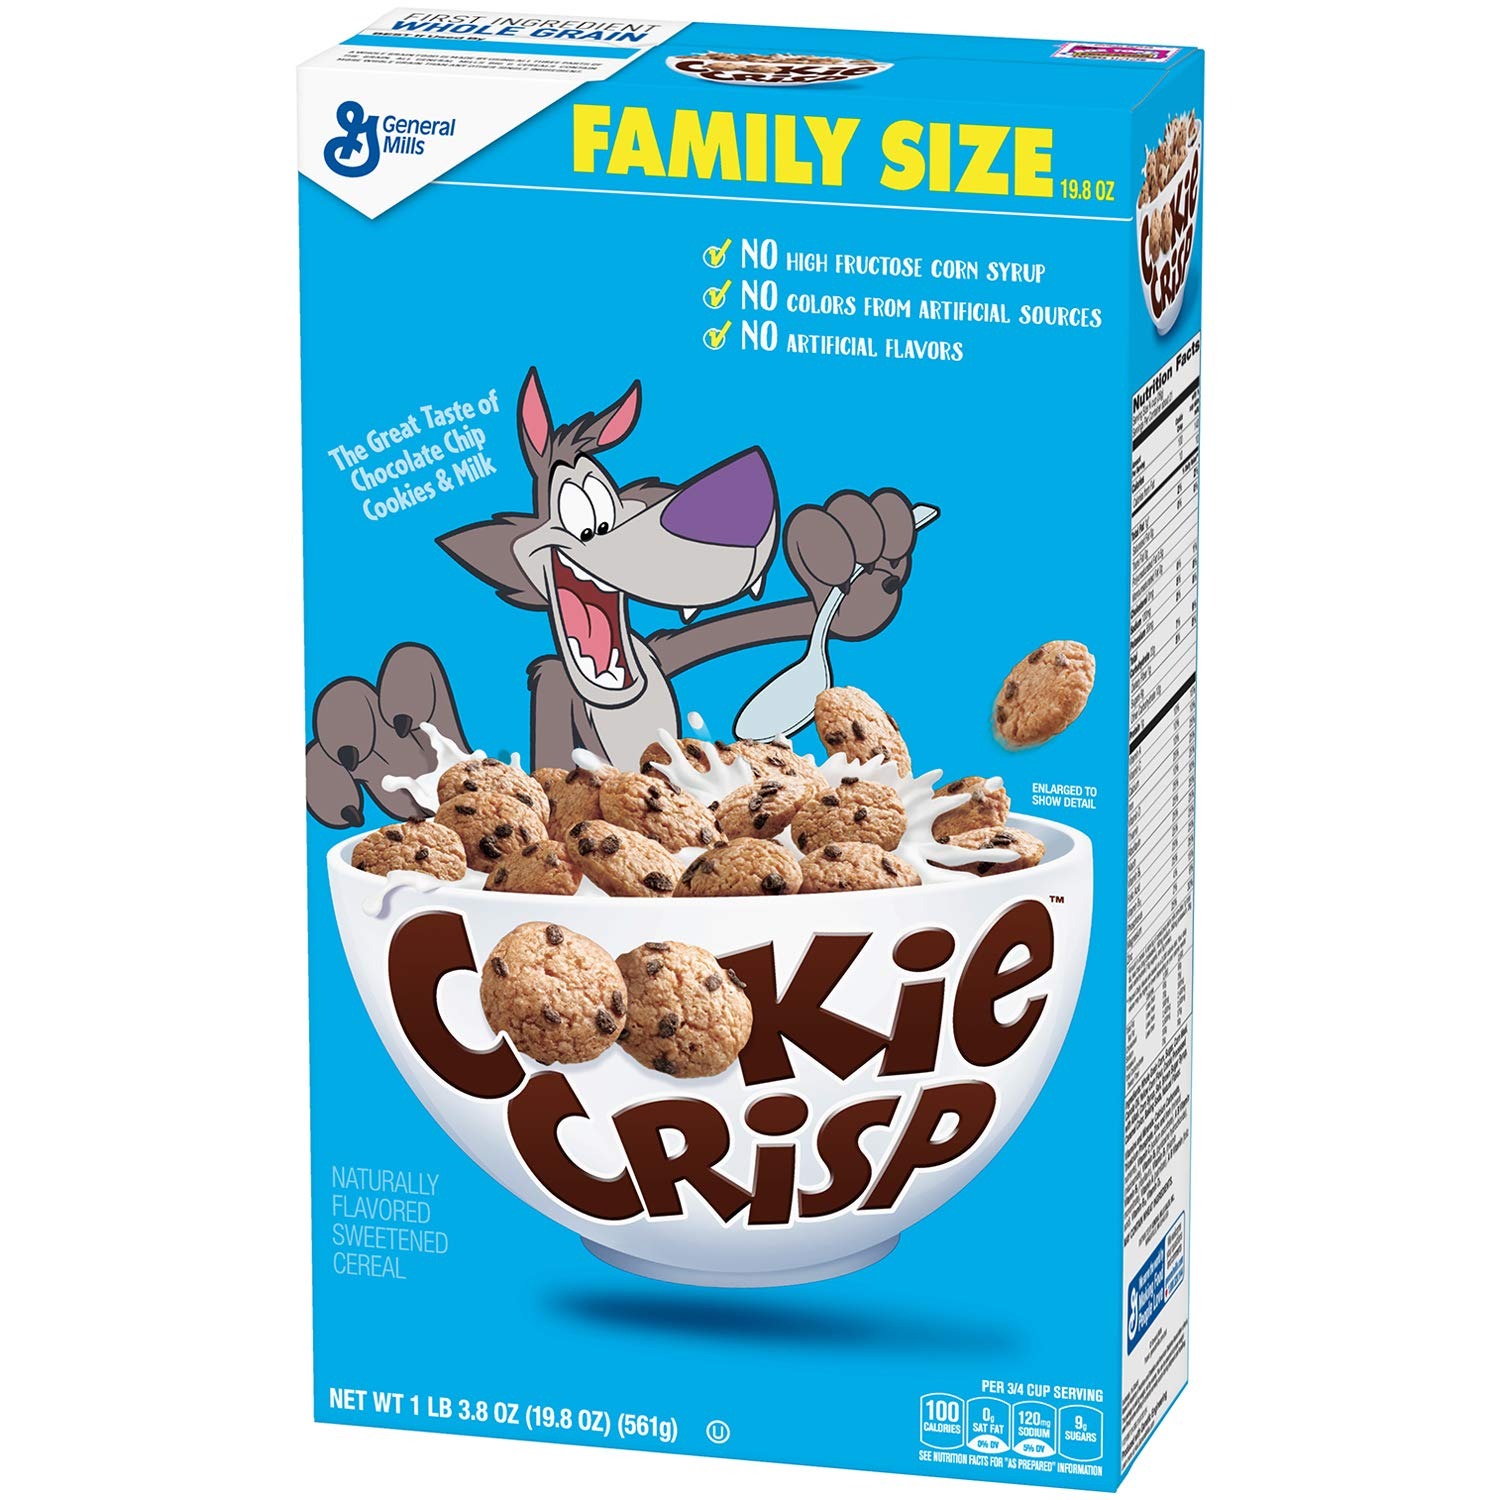
Item Name: Cookie Crisp Cereal, Chocolate Chip Cookie Flavored, 19.8 oz
Bullet Point 1: CEREAL: Cookie Crisp Chocolate Chip Cookie Flavored Cereal is a delicious breakfast cereal for the entire family to enjoy
Bullet Point 2: WHOLE GRAIN: At least 10 grams of whole grain per serving (At least 48 grams recommended daily)
Bullet Point 3: CHOCOLATE CHIP TASTE: Enjoy the flavors with milk or by itself for a school snack
Bullet Point 4: KIDS SNACK: Cereal kids love with no high fructose corn syrup or colors from artificial sources
Value: 19.8
Unit: Ounce

Price: 4.93